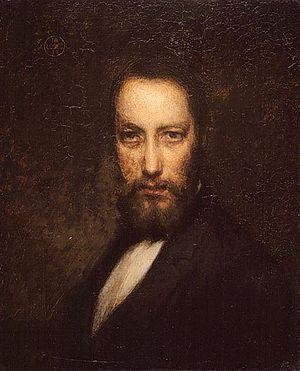
Luigi Giovanni Vitale Capello est un peintre italien du XIXᵉ siècle, connu pour avoir décoré de nombreuses églises au Québec et pour avoir été le maître d'artistes tels qu'Ozias Leduc.
Ozias Leduc, né le 8 octobre 1864 à Mont-Saint-Hilaire et mort le 16 juin 1955 à Saint-Hyacinthe, est un peintre canadien, l'un des plus importants de l'histoire du Québec. Il est le maître d'artistes tels Paul-Émile Borduas et Gabrielle Messier. Leduc peint beaucoup de portraits, de natures mortes et de paysages, et accompli quelques travaux sur des édifices religieux. Leduc est surnommé « le sage de Saint-Hilaire ».